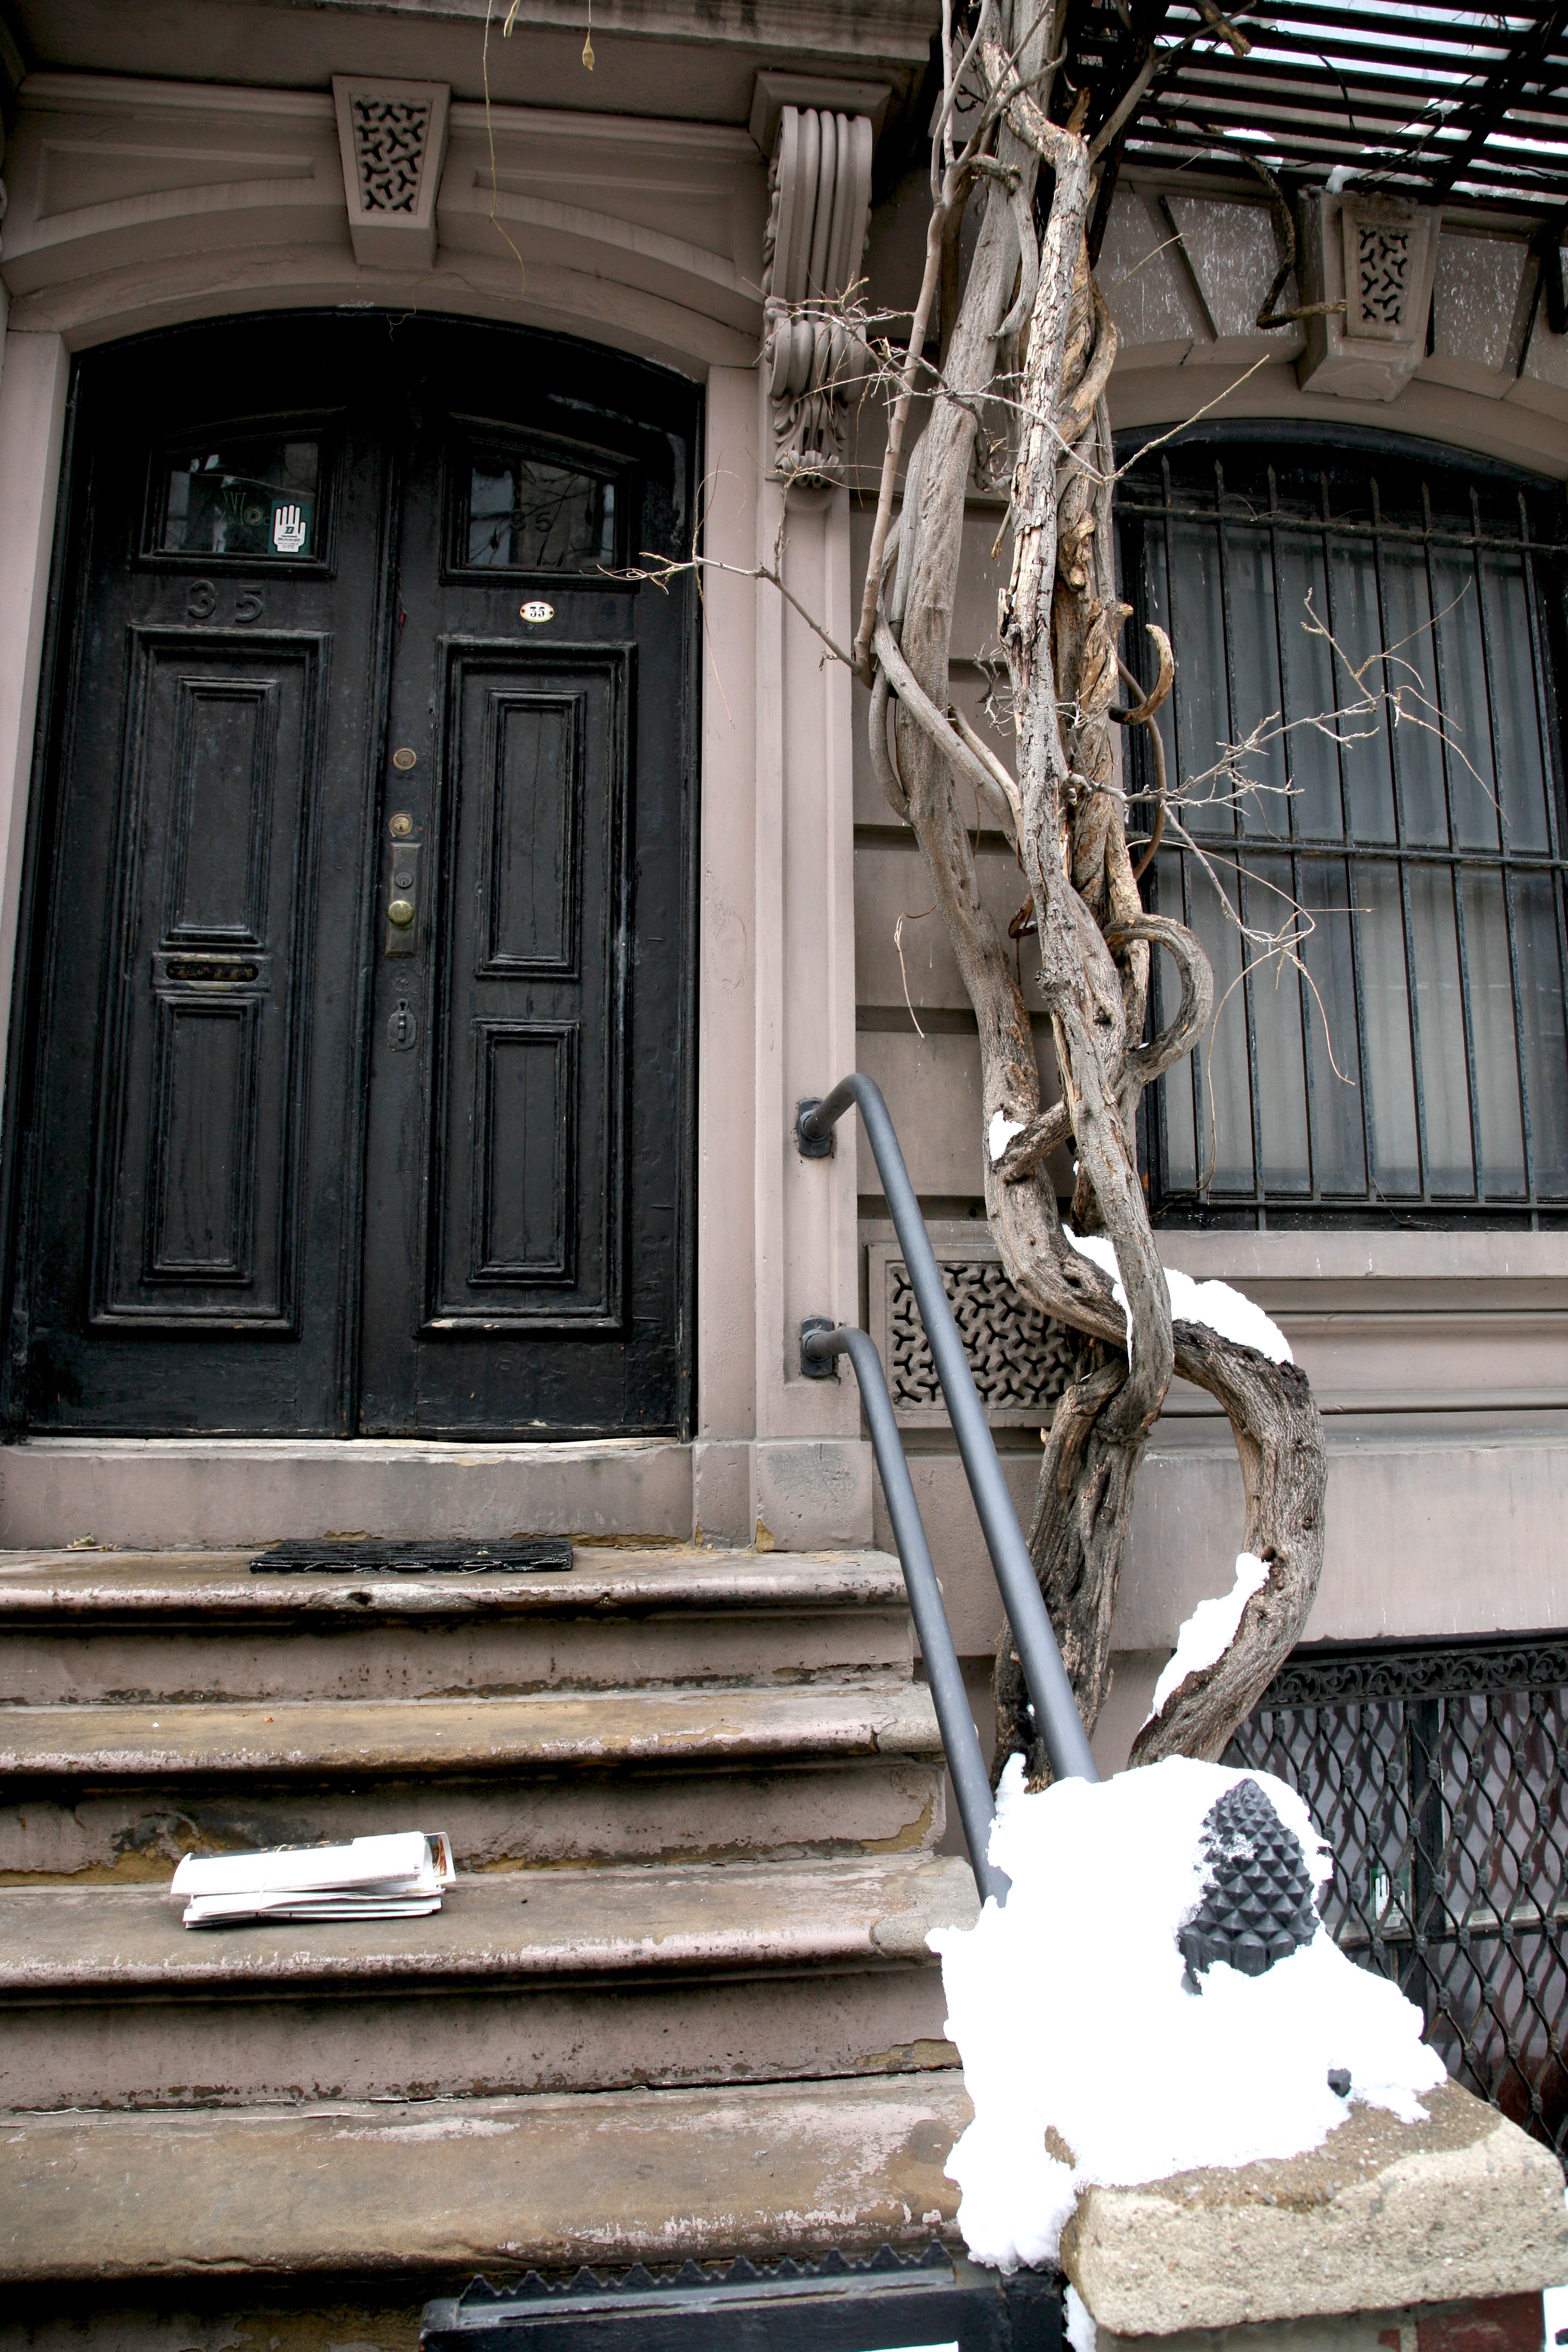
architecture, wood, road, street, house, window, building, alley, home, wall, manhattan, column, nyc, lighting, sculpture, newyork, newyorkcity, ny, eastvillage, stuyvesantstreet, urban area